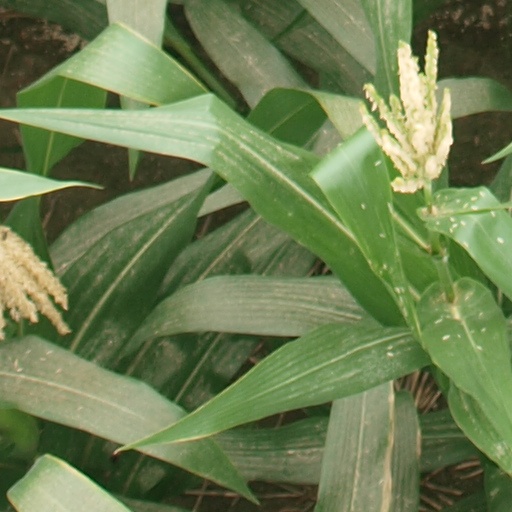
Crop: maize; corn